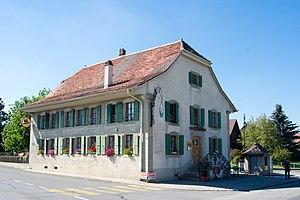
Auberge communale de Poliez-le-Grand. Suisse.